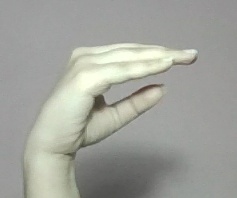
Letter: jeem